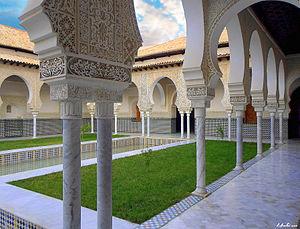
Intérieur du palais zianide à Tlemcen.
Tlemcen, est une commune de la wilaya de Tlemcen, dont elle est le chef-lieu. Elle est située au nord-ouest de l'Algérie, à 520 km à l'ouest d'Alger, à 140 km au sud-ouest d'Oran et, proche de la frontière du Maroc, à 76 km à l'est de la ville marocaine d'Oujda. La ville est érigée dans l'arrière-pays, est distante de 40 km de la mer Méditerranée.
Les Zénètes sont un groupe ethnique libyque d'Afrique du Nord qui habitait dans l'antiquité un territoire s'étendant de la Syrie jusqu'au Maroc.
Le royaume de Tlemcen ou royaume zianide de Tlemcen est un royaume berbère, établi après la disparition du califat almohade en 1236, il échoue sous la domination ottomane en 1554. Il est gouverné par les sultans de la dynastie zianide qui règnent depuis Tlemcen au Maghreb central.